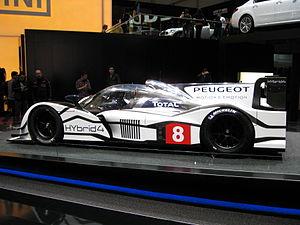
Salon international de l'automobile de Genève